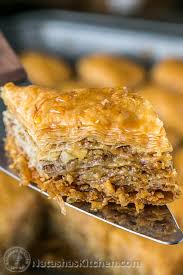
Yemek: baklava